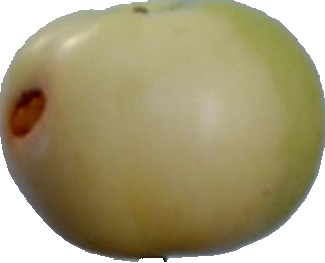
Label: apple_6